San Marino Highway

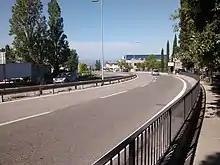
San Marino Highway

San Marino Highway is a road from the castelli of Borgo Maggiore, to Domagnano, through to Serravalle and then the town of Dogana, where it enters Italy. Part of it was built over the now defunct Rimini-San Marino railway line, which was destroyed during the Battle of Rimini. It is owned by the Sammarinese government.